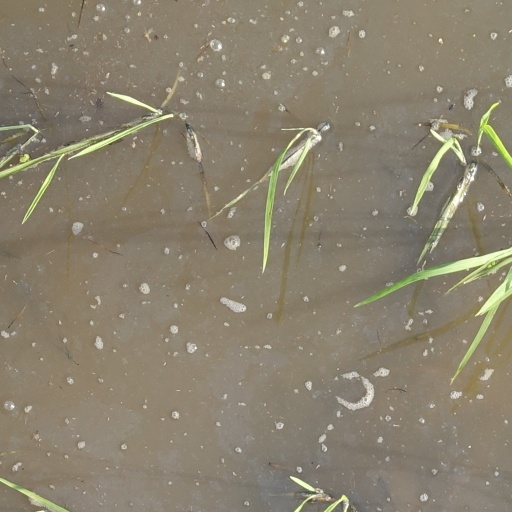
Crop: rice